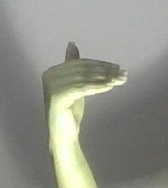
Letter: khaa